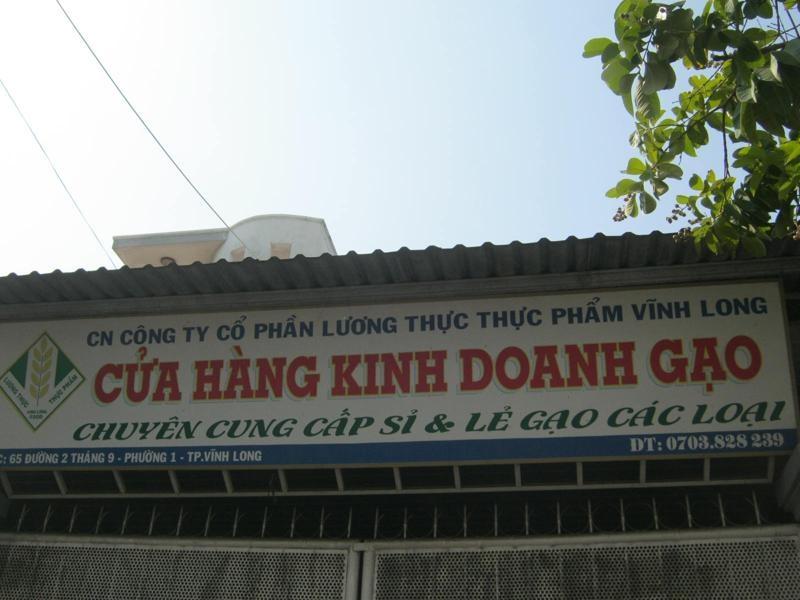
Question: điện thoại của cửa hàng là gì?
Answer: là 0703828239